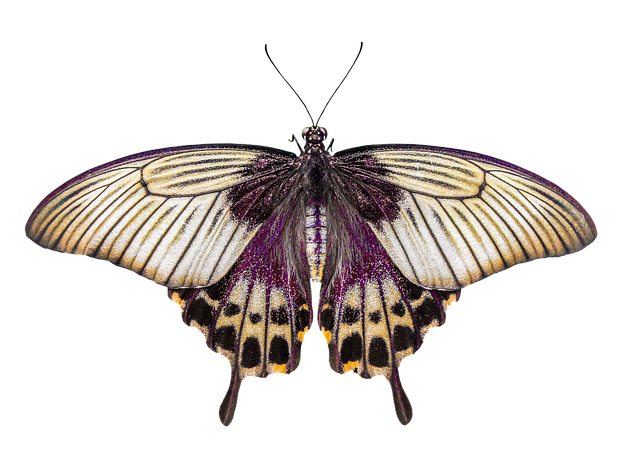
Label: butterfly